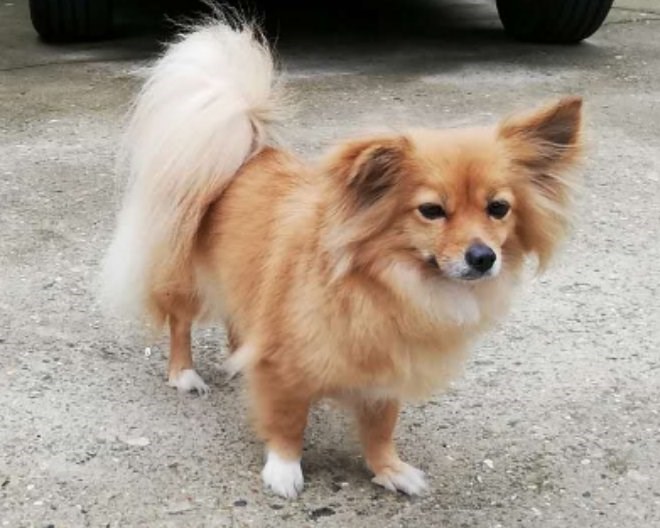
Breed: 806-n000129-papillon